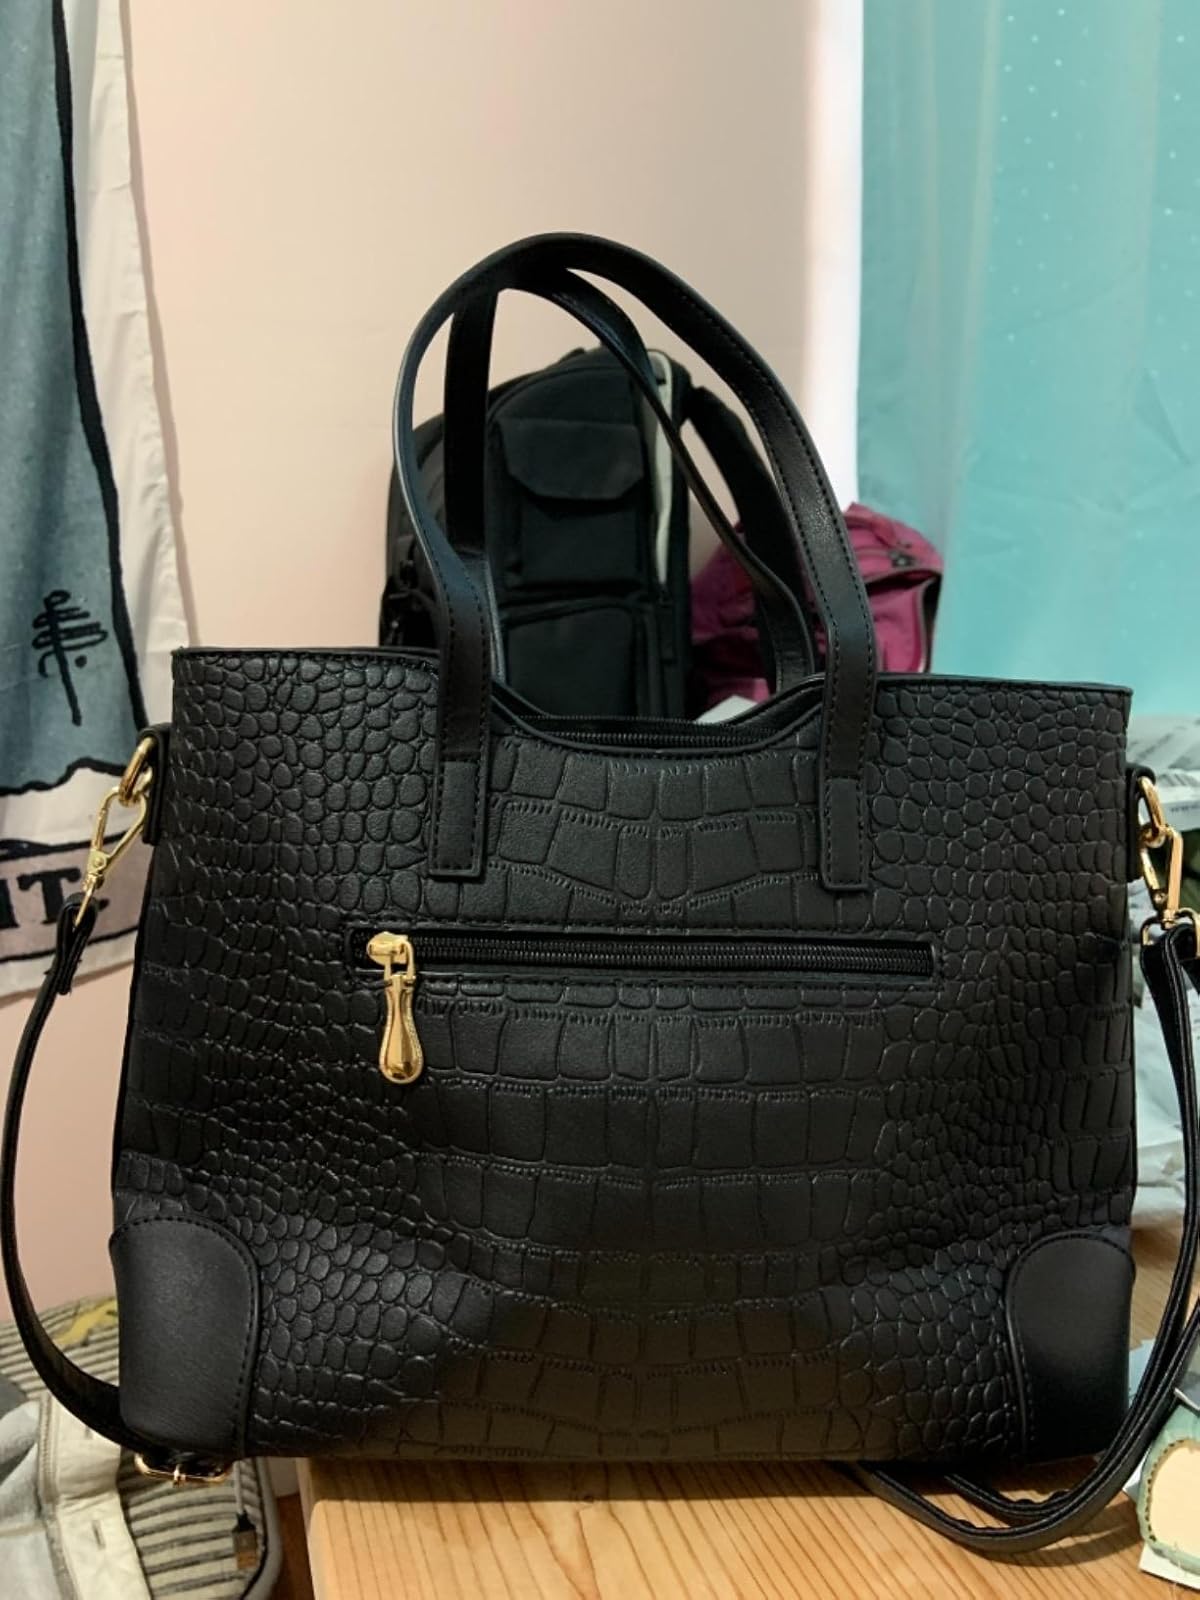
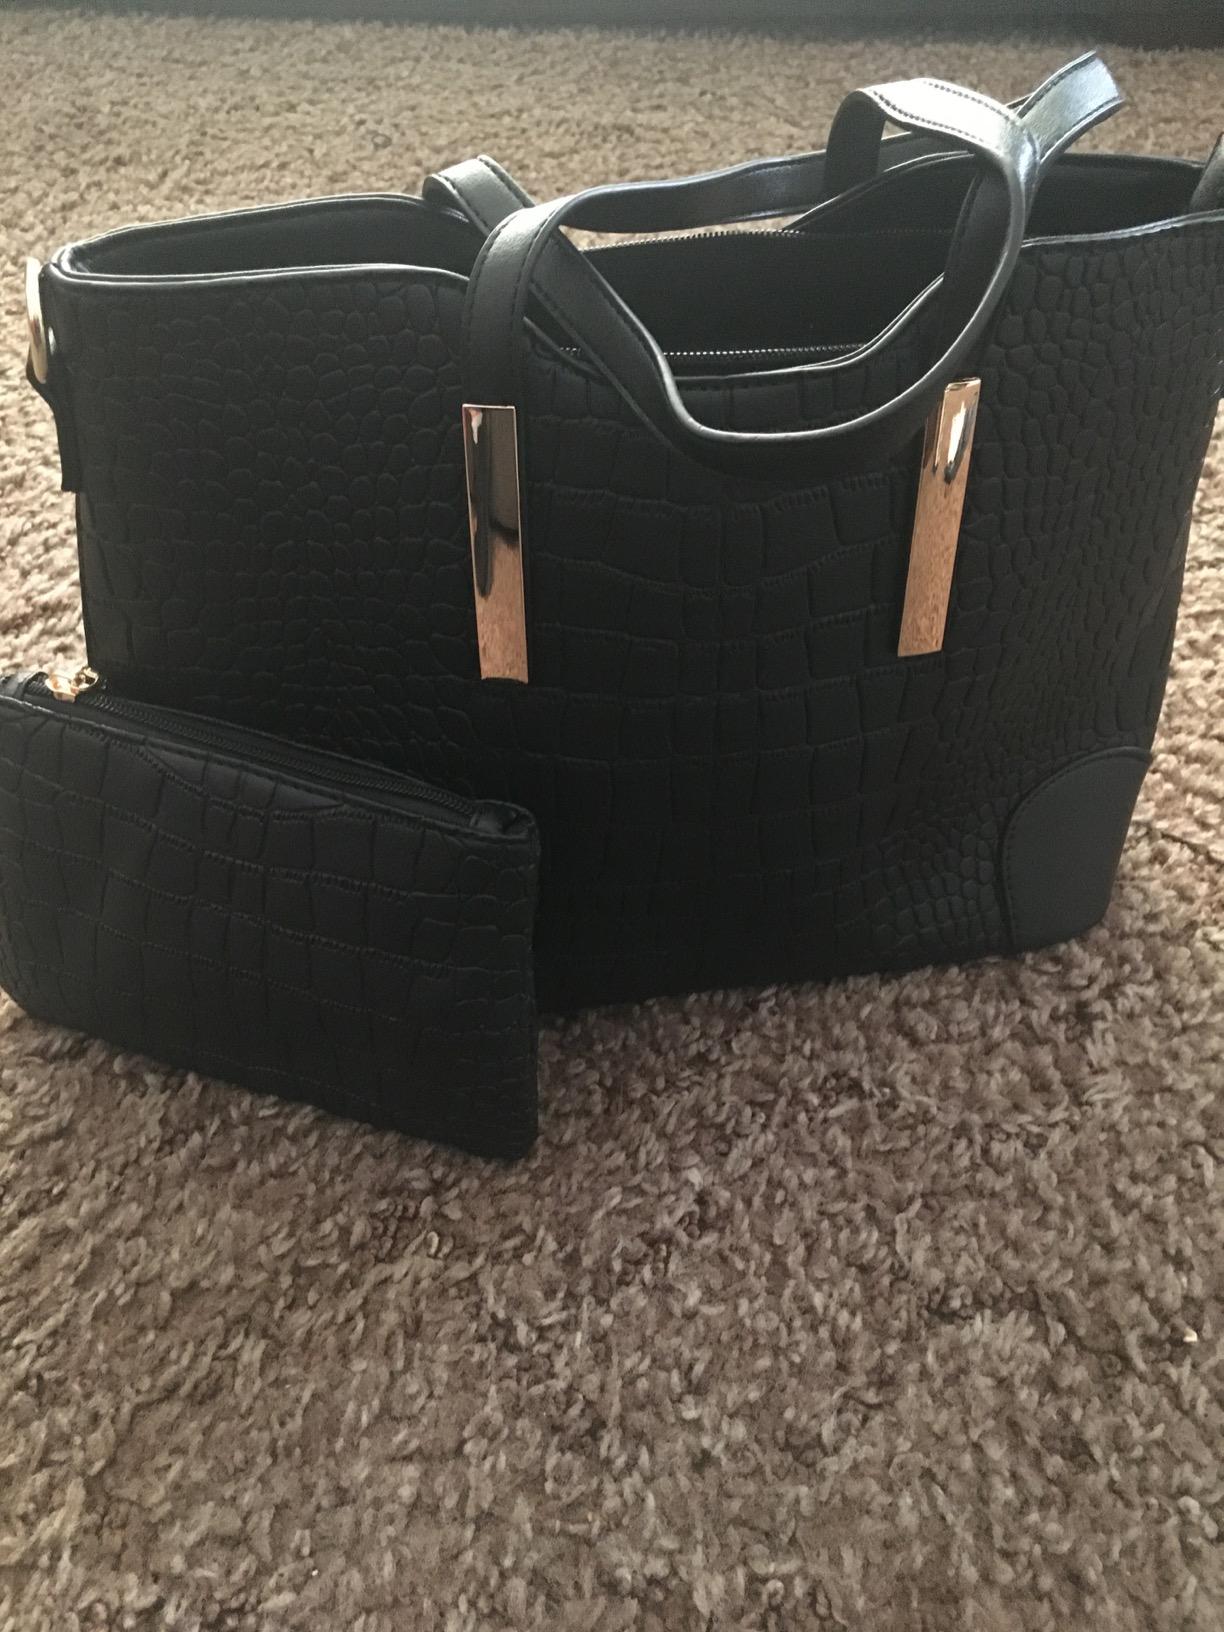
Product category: accessories_handbag
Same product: yes